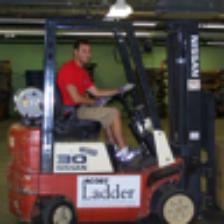
Label: NonHuman